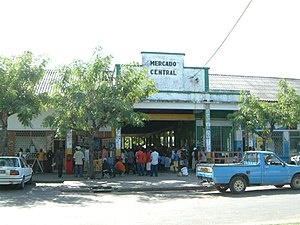
Inhambane
Mercado Central
Inhambane er en by syd i Mozambique, ved Inhambane-bugten. Den er hovedby i provinsen Inhambane og har en befolkning på 77.000 indbyggere.